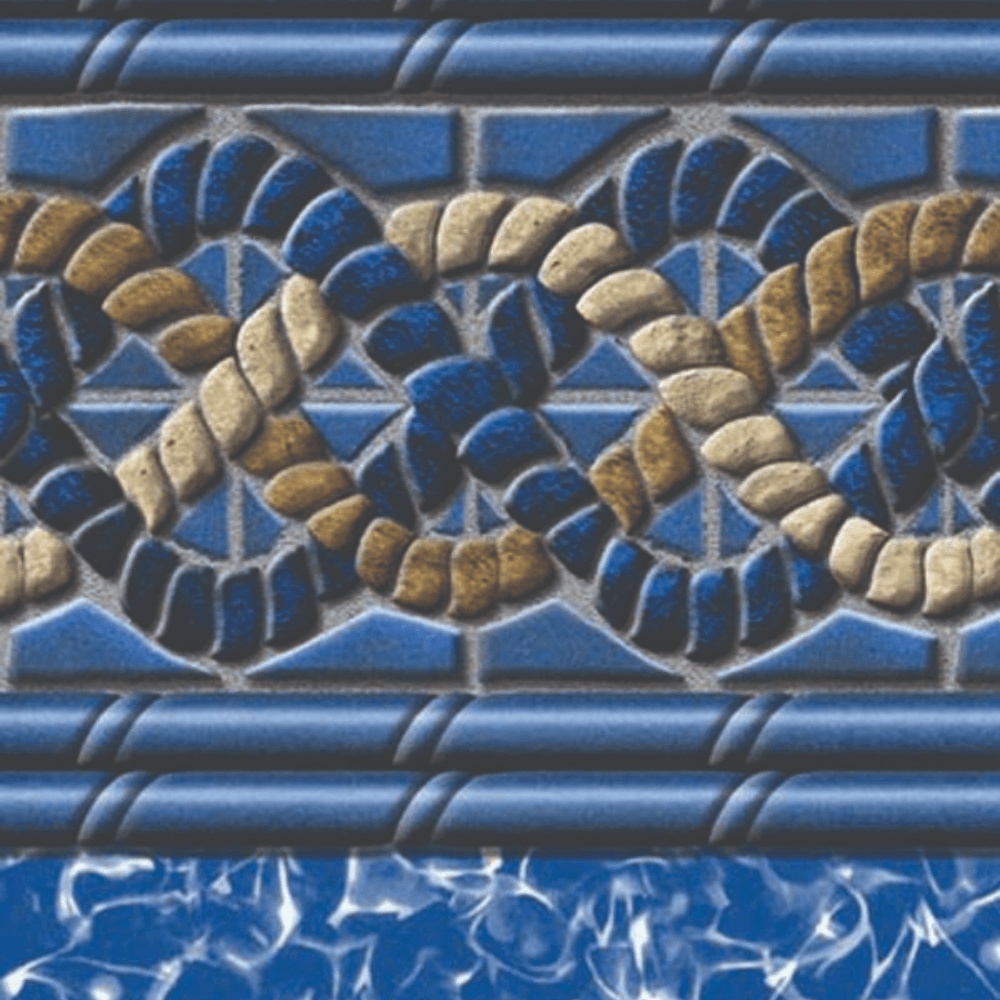
Upgrade to 33ft x 54" Round Uni-Bead Mystri Gold Full Printed Series 2500 Liner (POOL PACKAGE ONLY)
Brand: Pool Nation USA
Uni-Bead Mystri Gold Print Series 2500 Liner: Wall Height 52" or 54" Make sure you are ordering the correct, specific wall height for your swimming pool. Our premium Uni-Bead Liners have two convenient features. 1. You can hook the liner to the rim of your swimming pool wall or, 2. If your pool has a bead receiver track, you simply remove the j-hook part of the liner and snap the liner into place. To shop for beaded track, click HERE . An overlap liner can easily be replaced with a uni-bead liner. American Made Strong Double Welded Seams 2500 Series Material For Above Ground Pools 52" or 54" Cold Weather Crack Resistant
Category: Home & Garden > Pool & Spa > Pool & Spa Accessories > Pool Liners